181–187 Hay Street, Sydney

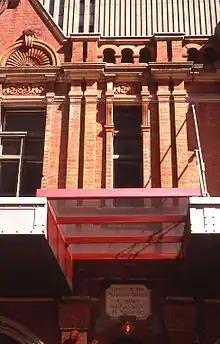
Detail, 2007

181–187 Hay Street is a rare example of Federation Anglo-Dutch style commercial architecture (pre-dating the Federation period by some years) with its intricate detailing and richly textured façade. Located in the Haymarket area of the City of Sydney, the building has its own distinctive architectural features using colourful terracotta, sandstone and red brick detailing and flamboyant forms and motifs.